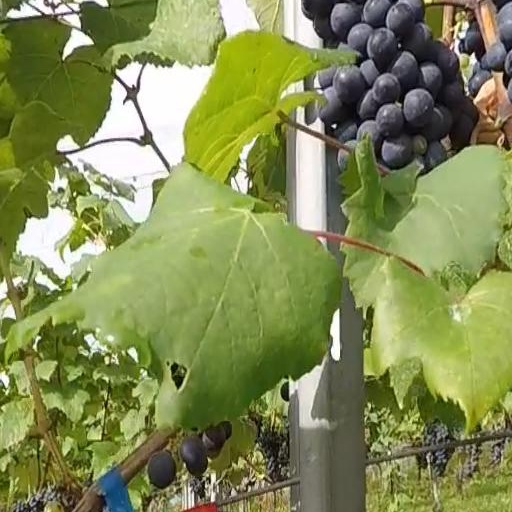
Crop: grape